The Count of Luxembourg

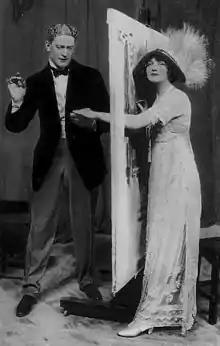
Wallis and Elsie

"The Count of Luxembourg" opened at Daly's Theatre in London on 20 May 1911 and ran for a successful 345 performances, starring Lily Elsie, Huntley Wright, W. H. Berry and Bertram Wallis. The opening night was conducted by Lehár and attended by King George V and Queen Mary. "The Times" particularly praised the singing and dancing of Elsie and Wallis, as well as Lehár's music, though the paper judged the story to be thin and improbable. It was followed by a UK tour starring Eric Thorne, Robert Michaelis, Lauri de Frece and Daisy Burrell, and it also had a good run at the New Amsterdam Theatre in New York in 1912 with the libretto further adapted by Glen MacDonaugh. It played in Australia in 1913. There was a Broadway revival in 1930. In 1967, the BBC broadcast their own television production, conducted by David Lloyd-Jones.